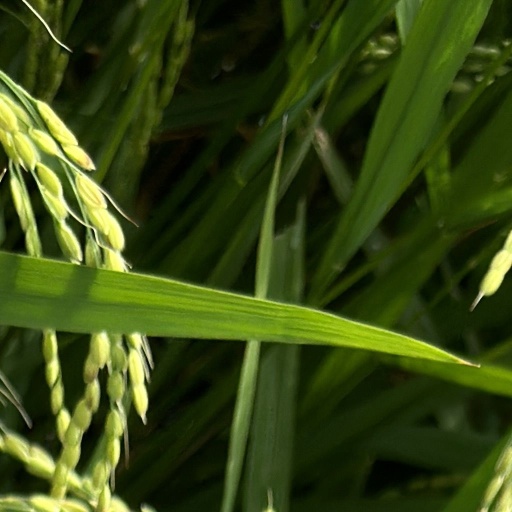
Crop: rice